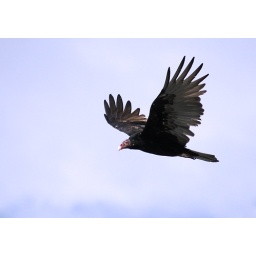
Turkey vultures were drifting as low as 6 feet above the lake and the beach at the resort we stayed at.